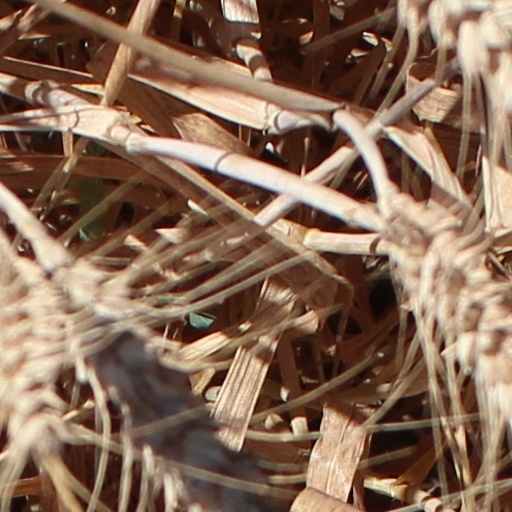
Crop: wheat